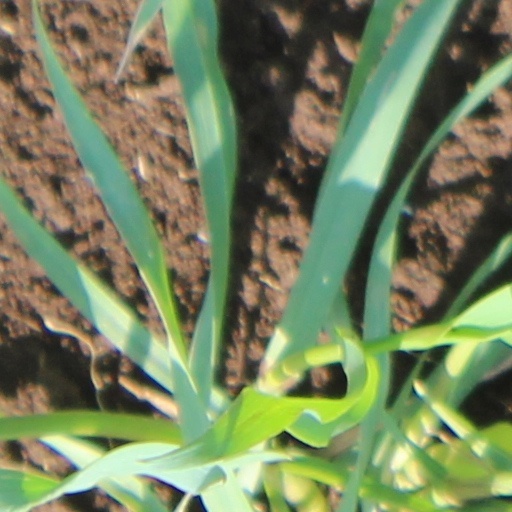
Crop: wheat